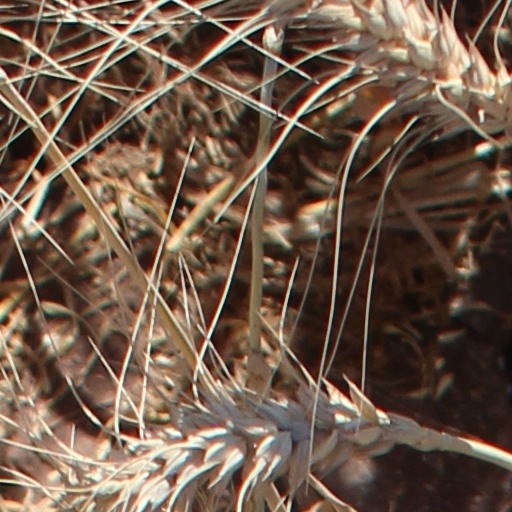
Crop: wheat